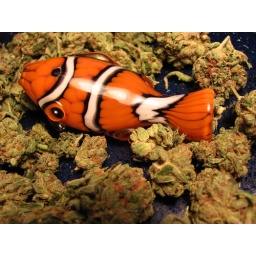
swimming in the sea of green